Messe Wien

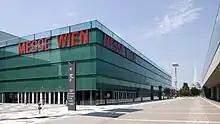
East facade, Messe Wien

Messe Wien (English: Trade Fair of Vienna) is the biggest trade fair in Austria and one of the most important economic factors of Vienna. This venue failed to win the bid for hosting the Eurovision Song Contest 2015, after Conchita Wurst won the final in 2014.